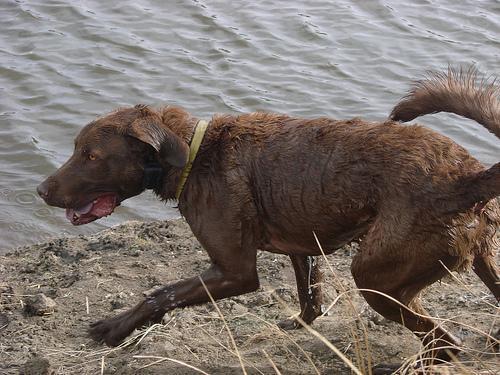
Chesapeake_Bay_retriever